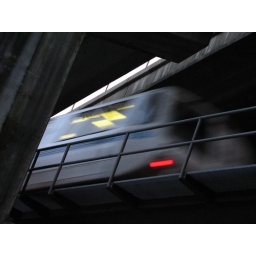
bart(bay area rapid transit), as it travel's under the highway 24 corridor - oakland / berkeley, california